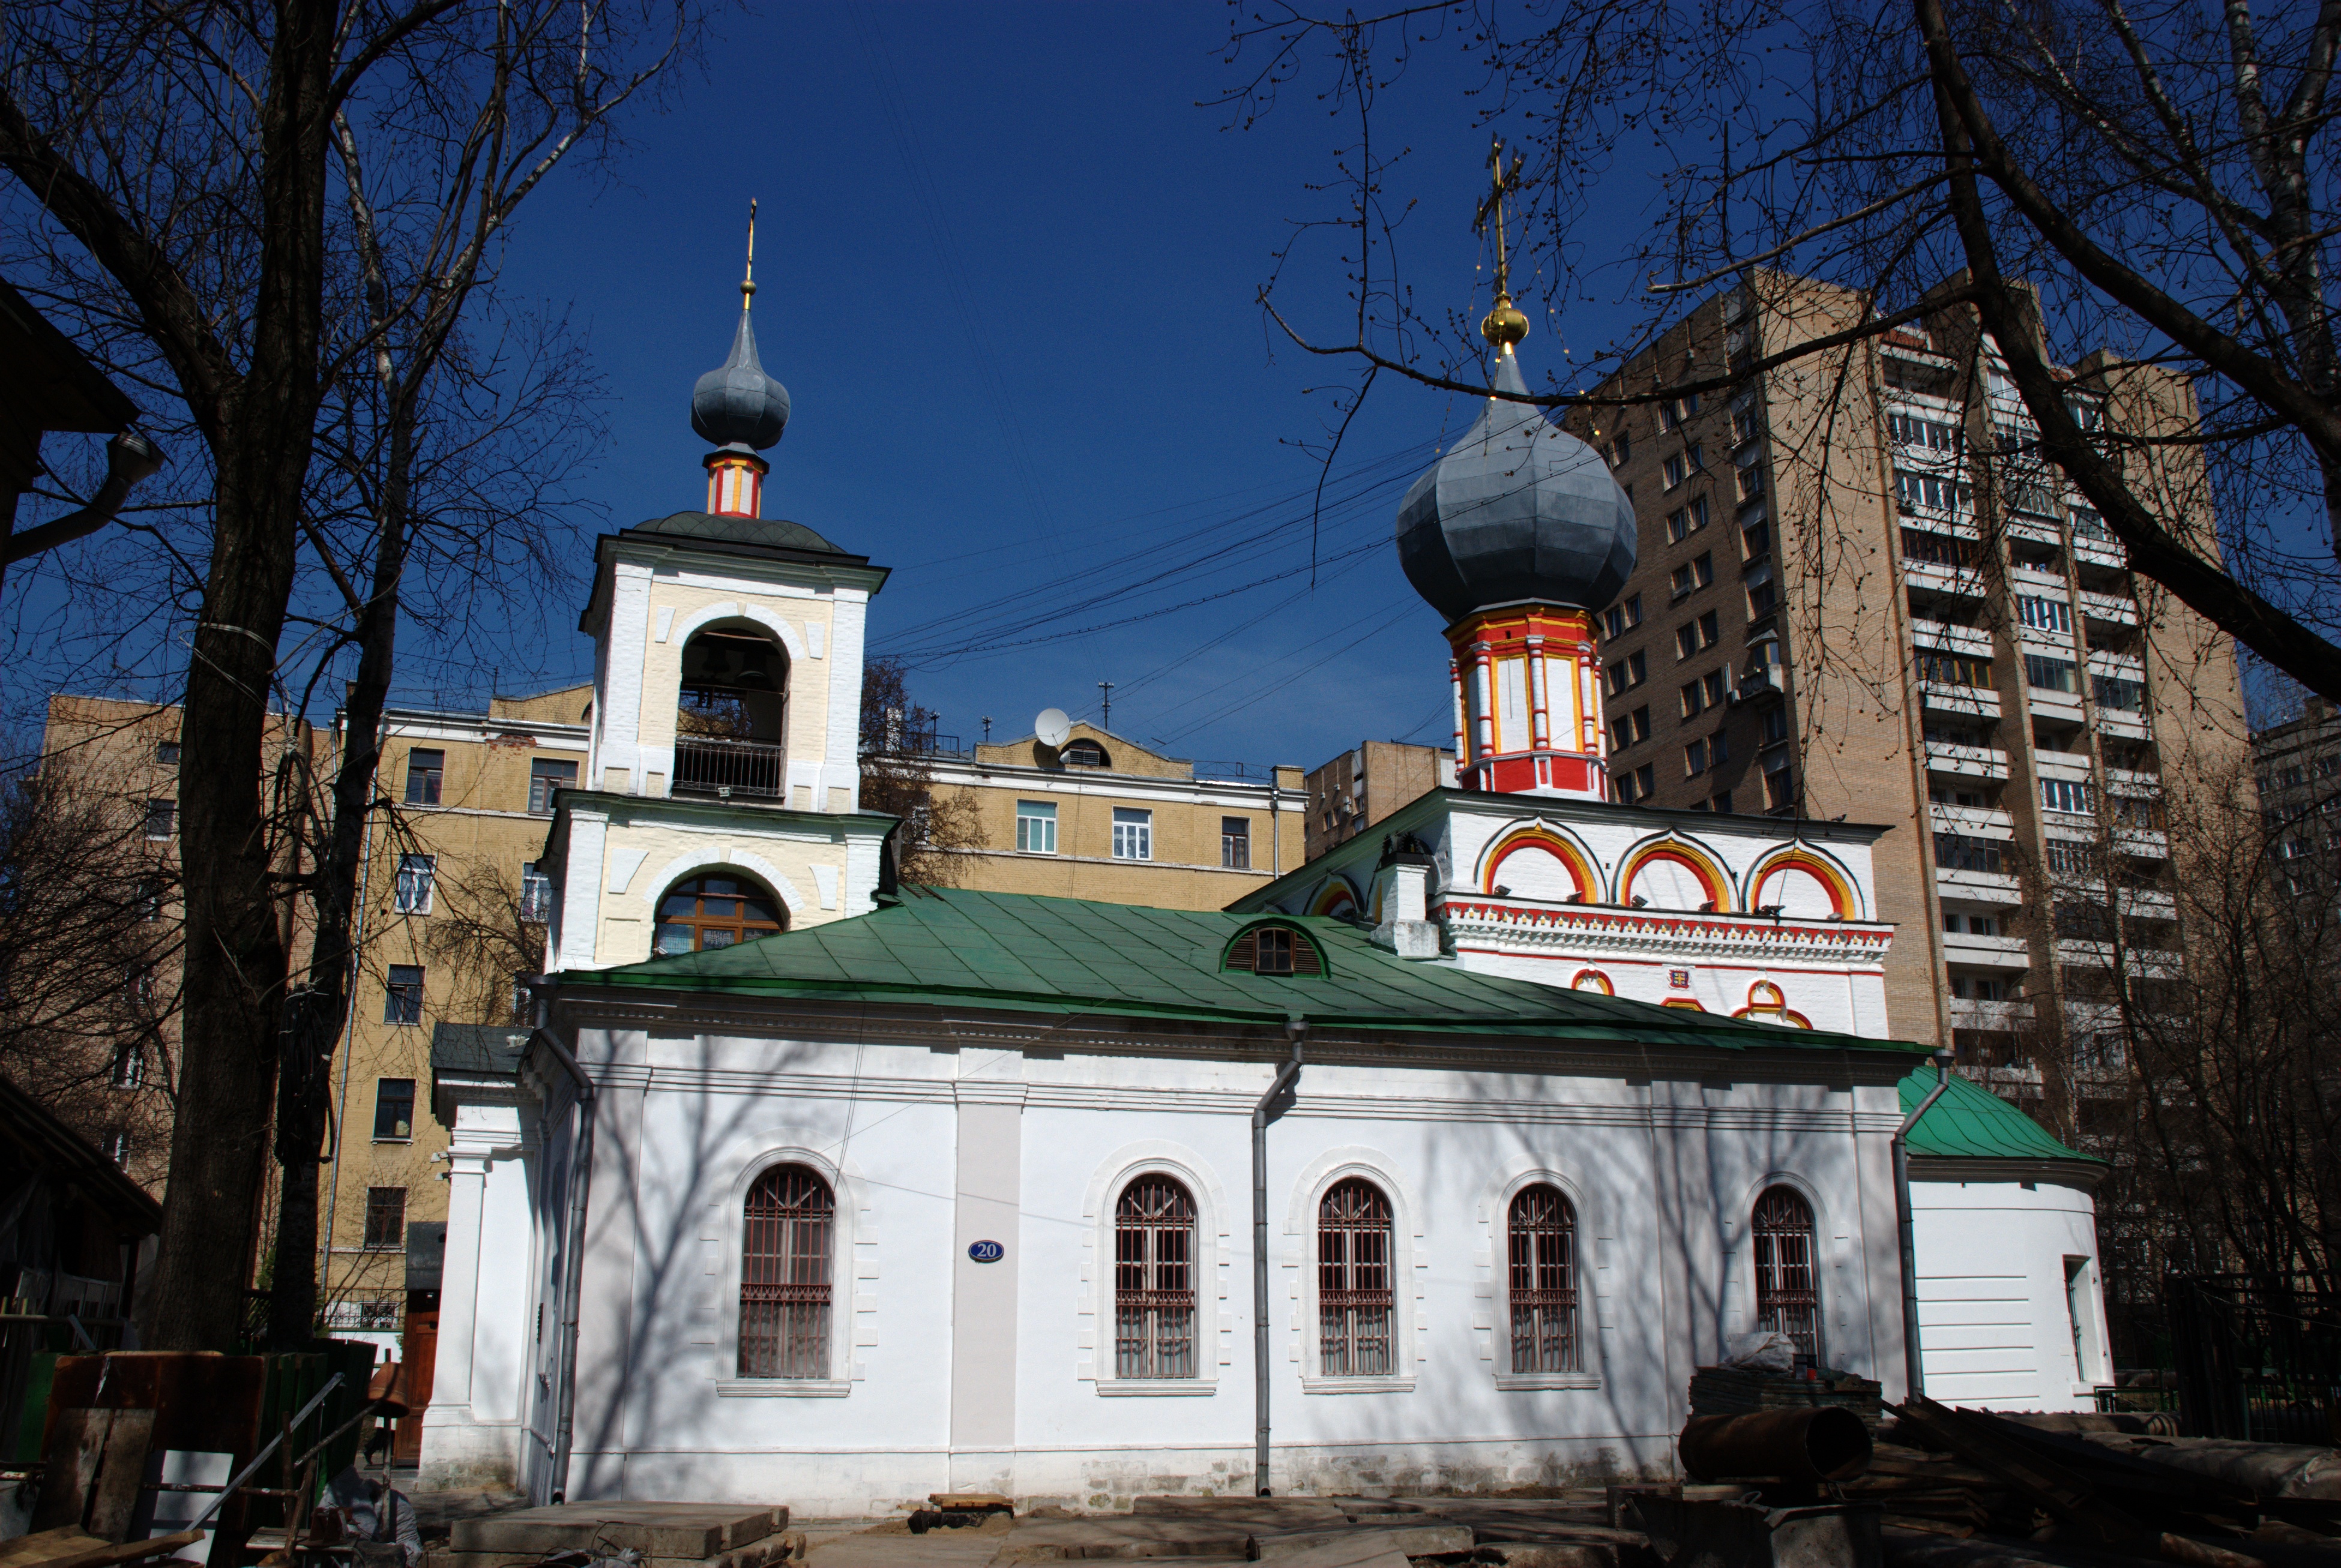
town, building, city, landmark, church, cathedral, chapel, nikon, place of worship, bell tower, temple, monastery, synagogue, moscow, orthodox, dome, russia, d80, moskau, 18135mmf3556g, nikond80, moscou